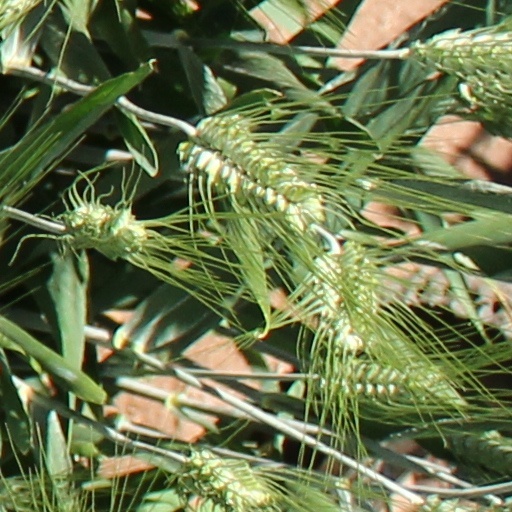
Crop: wheat